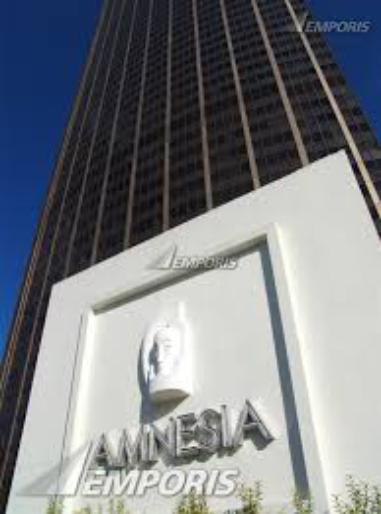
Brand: amnesia
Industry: Clothes